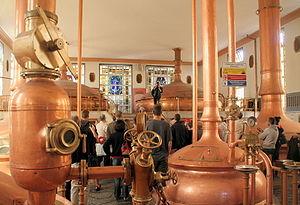
La brasserie de l'Espérance (Heineken) à Schiltigheim
La brasserie de l'Espérance est une brasserie alsacienne installée à Schiltigheim, commune voisine de Strasbourg, dans le Bas-Rhin. Fondée en 1746 elle appartient aujourd'hui au groupe Heineken.